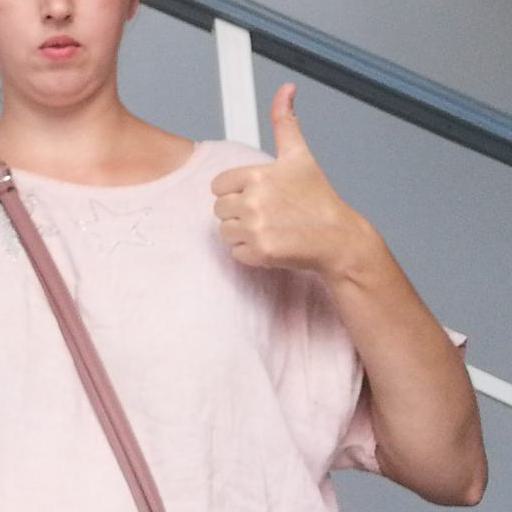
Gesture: like